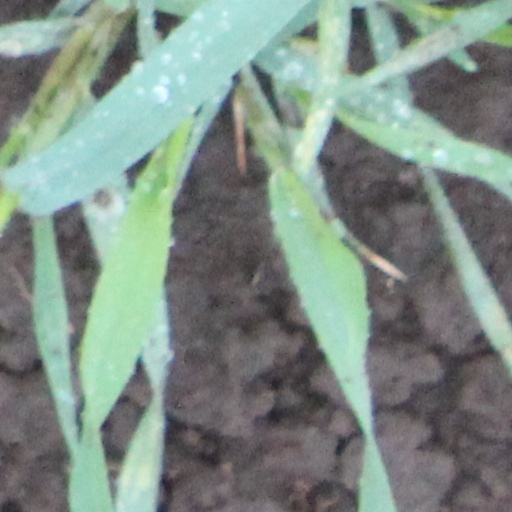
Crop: wheat